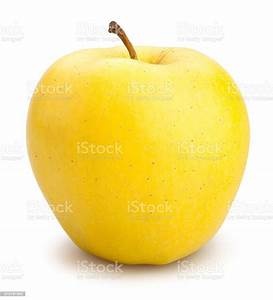
Label: apple